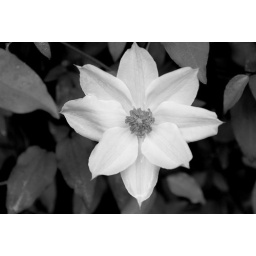
Clematis in black and white